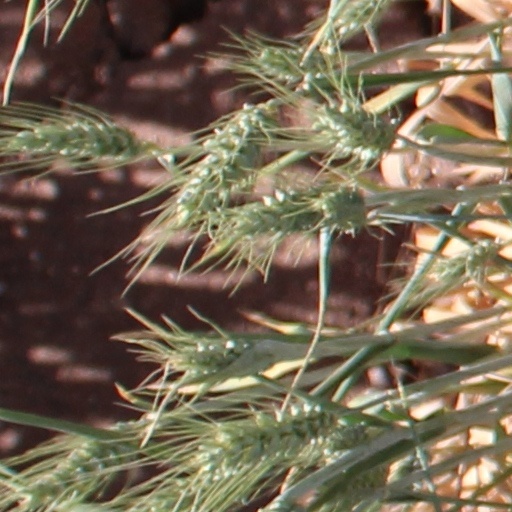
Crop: wheat